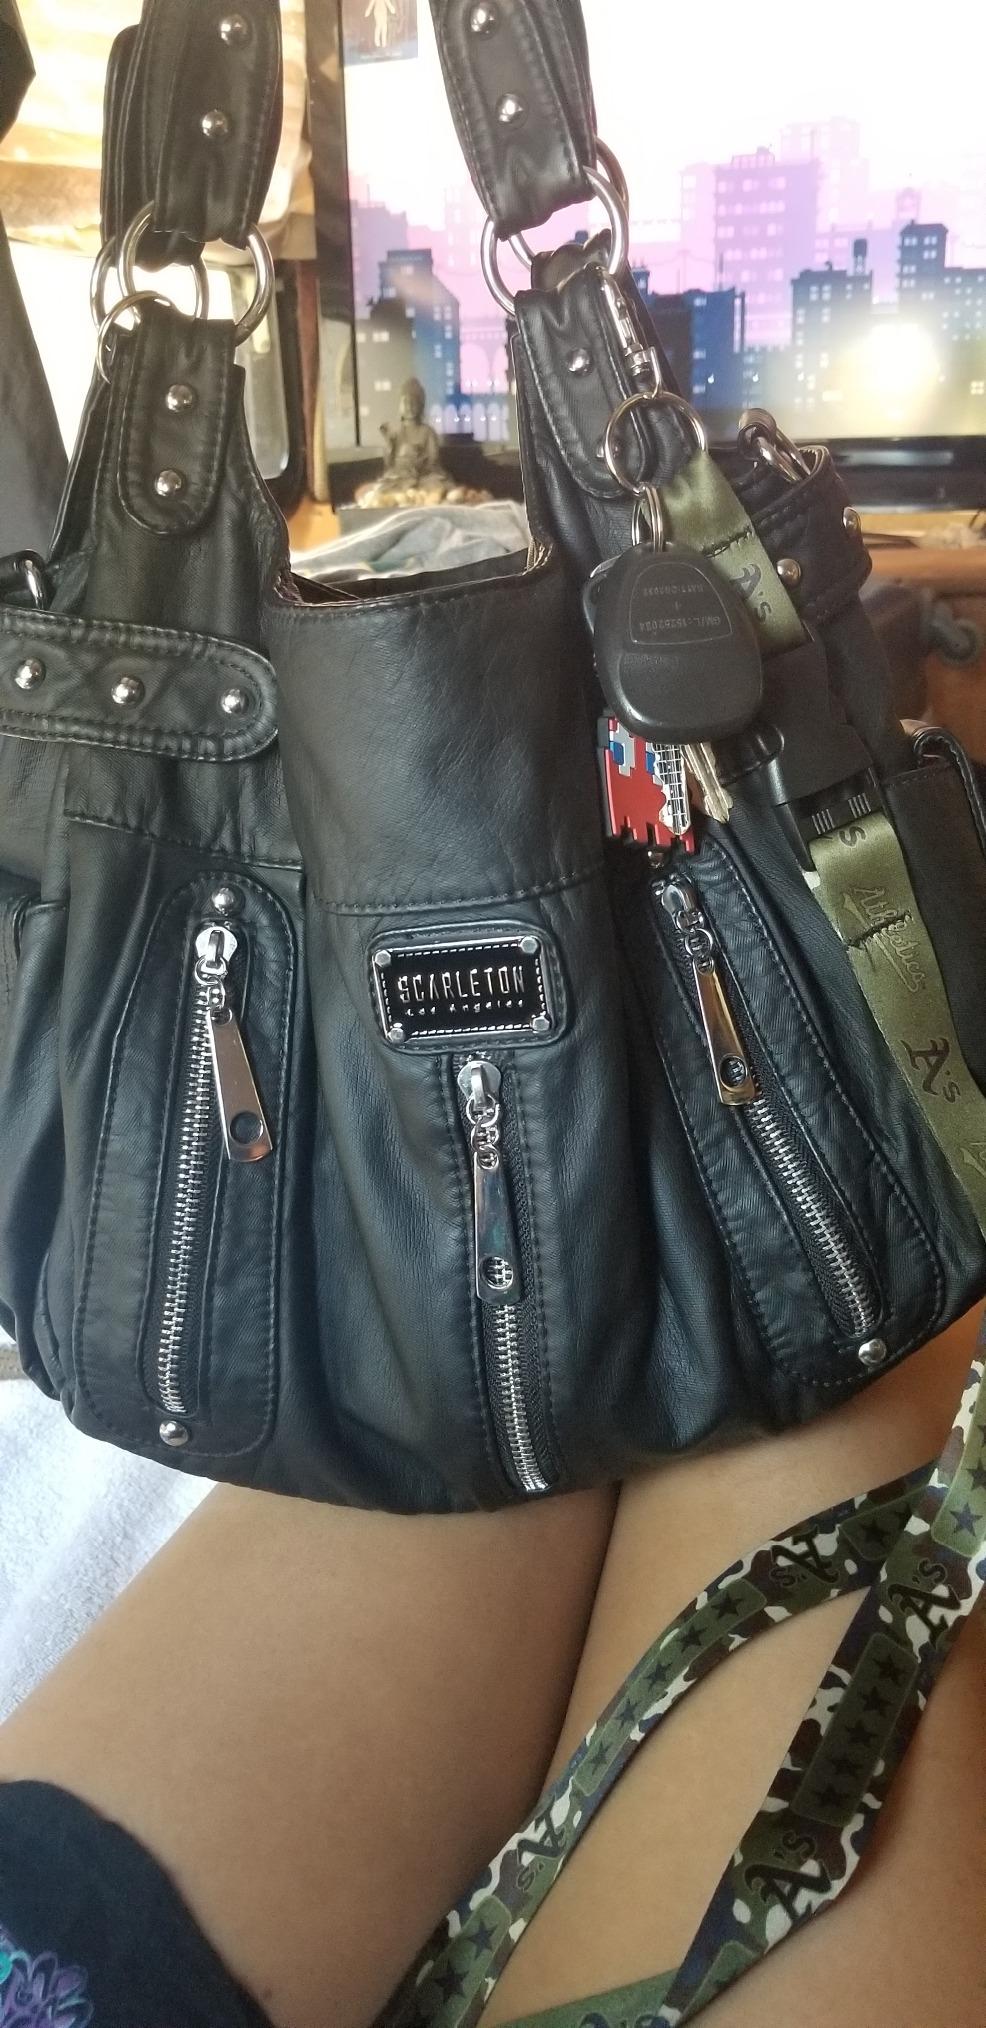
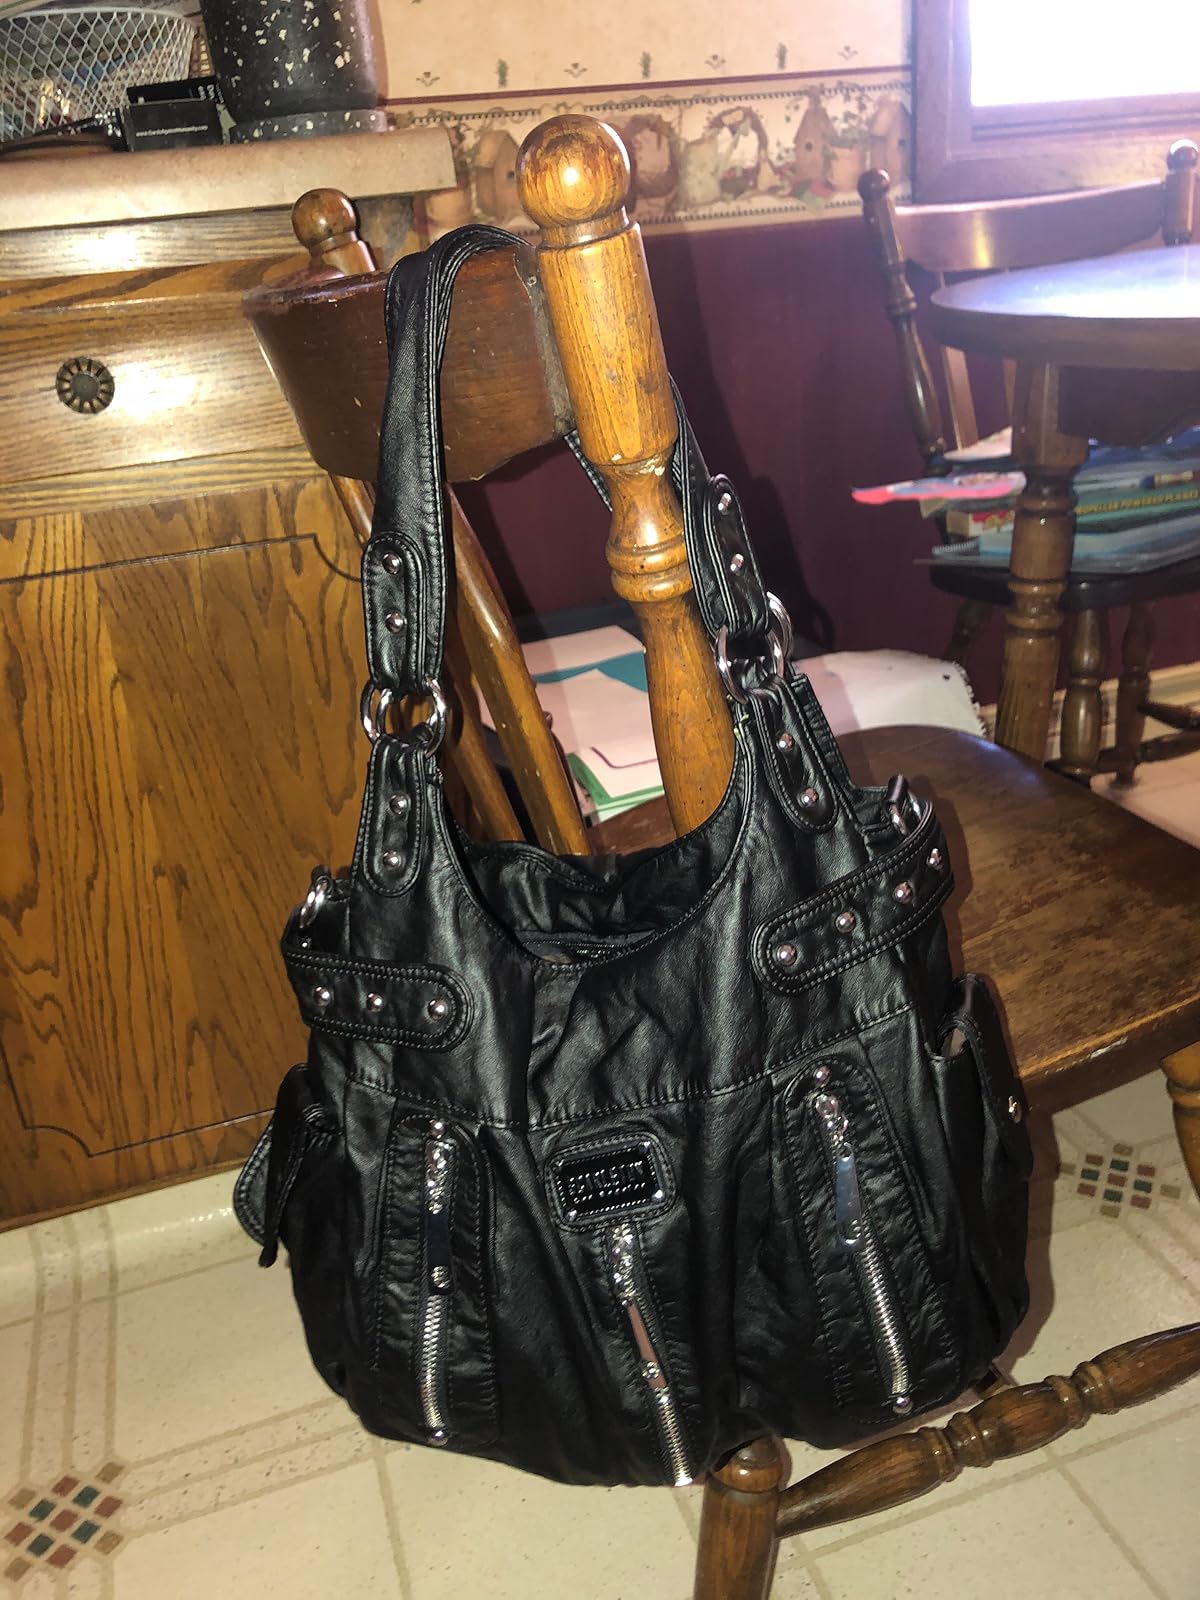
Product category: accessories_handbag
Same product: yes